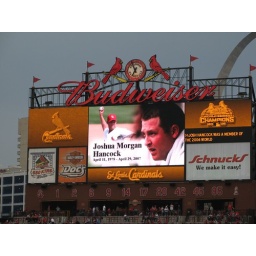
1st home game since this guy was killed in a car accident